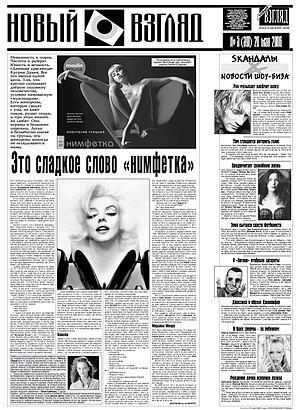
Novy Vzgliad, que l'on pourrait traduire en français par « Nouveau regard », est un journal hebdomadaire russe. Lancé le 15 janvier 1992 sous le titre Vzgliad par la société de production de télévision russe VID, il est considéré comme l'un des premiers journaux privé de la Russie post-soviétique.